Marsden Heights Community College

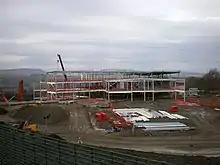
The new school buildings under construction (2009)

The school opened in September 2006, as part of the first wave of a nationwide 10 to 15-year programme of capital investment funded by the Department for Education and Skills called Building Schools for the Future. It currently occupies the sites of the former Edge End High School and Mansfield High School; its new buildings, completed in 2010, are on a single site at the Bent Head playing fields nearby, situated in Brierfield.